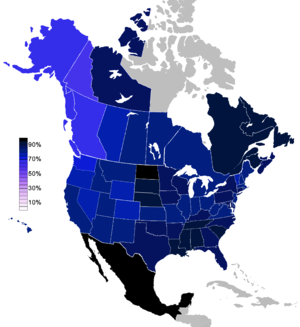
Cet article concerne une analyse statistique de l'athéisme. Bien que les athées soient minoritaires dans la plupart des pays, ils sont relativement nombreux en Europe de l'Ouest, Australie, Nouvelle-Zélande, Canada, dans d'anciens et actuels États dits socialistes, et, à un moindre degré, aux États-Unis.